Bessie Bradwell Helmer

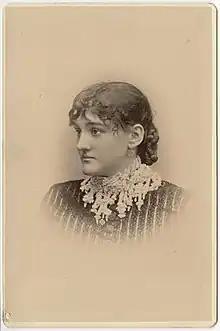
Bessie Bradwell Helmer

Bessie Bradwell Helmer (October 20, 1858 – January 10, 1927) was an American lawyer, editor and publisher. She edited the "Revised Statutes of the State of Illinois." She was associated with the Illinois State Bar Association and the American Bar Association.